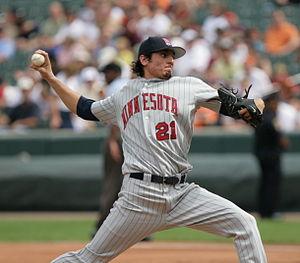
Matthew Scott Garza est un lanceur droitier de la Ligue majeure de baseball.